Answer in natural language. Which object is closer to Window (highlighted by a red box), brown rectangular extendable dining table (highlighted by a blue box) or black tv (highlighted by a green box)? Choose between the following options: black tv (highlighted by a green box) or brown rectangular extendable dining table (highlighted by a blue box)
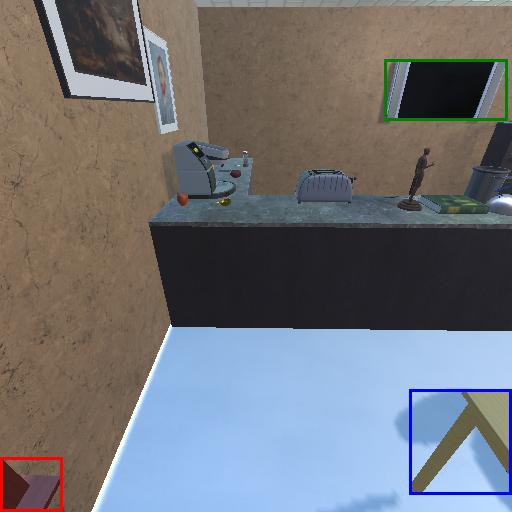
<answer>brown rectangular extendable dining table (highlighted by a blue box)</answer>